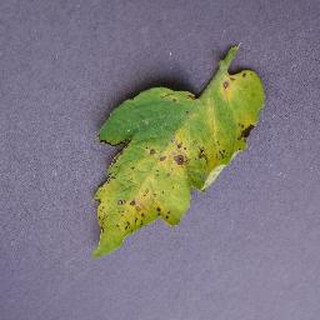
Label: tomato_septoria_leaf_spot